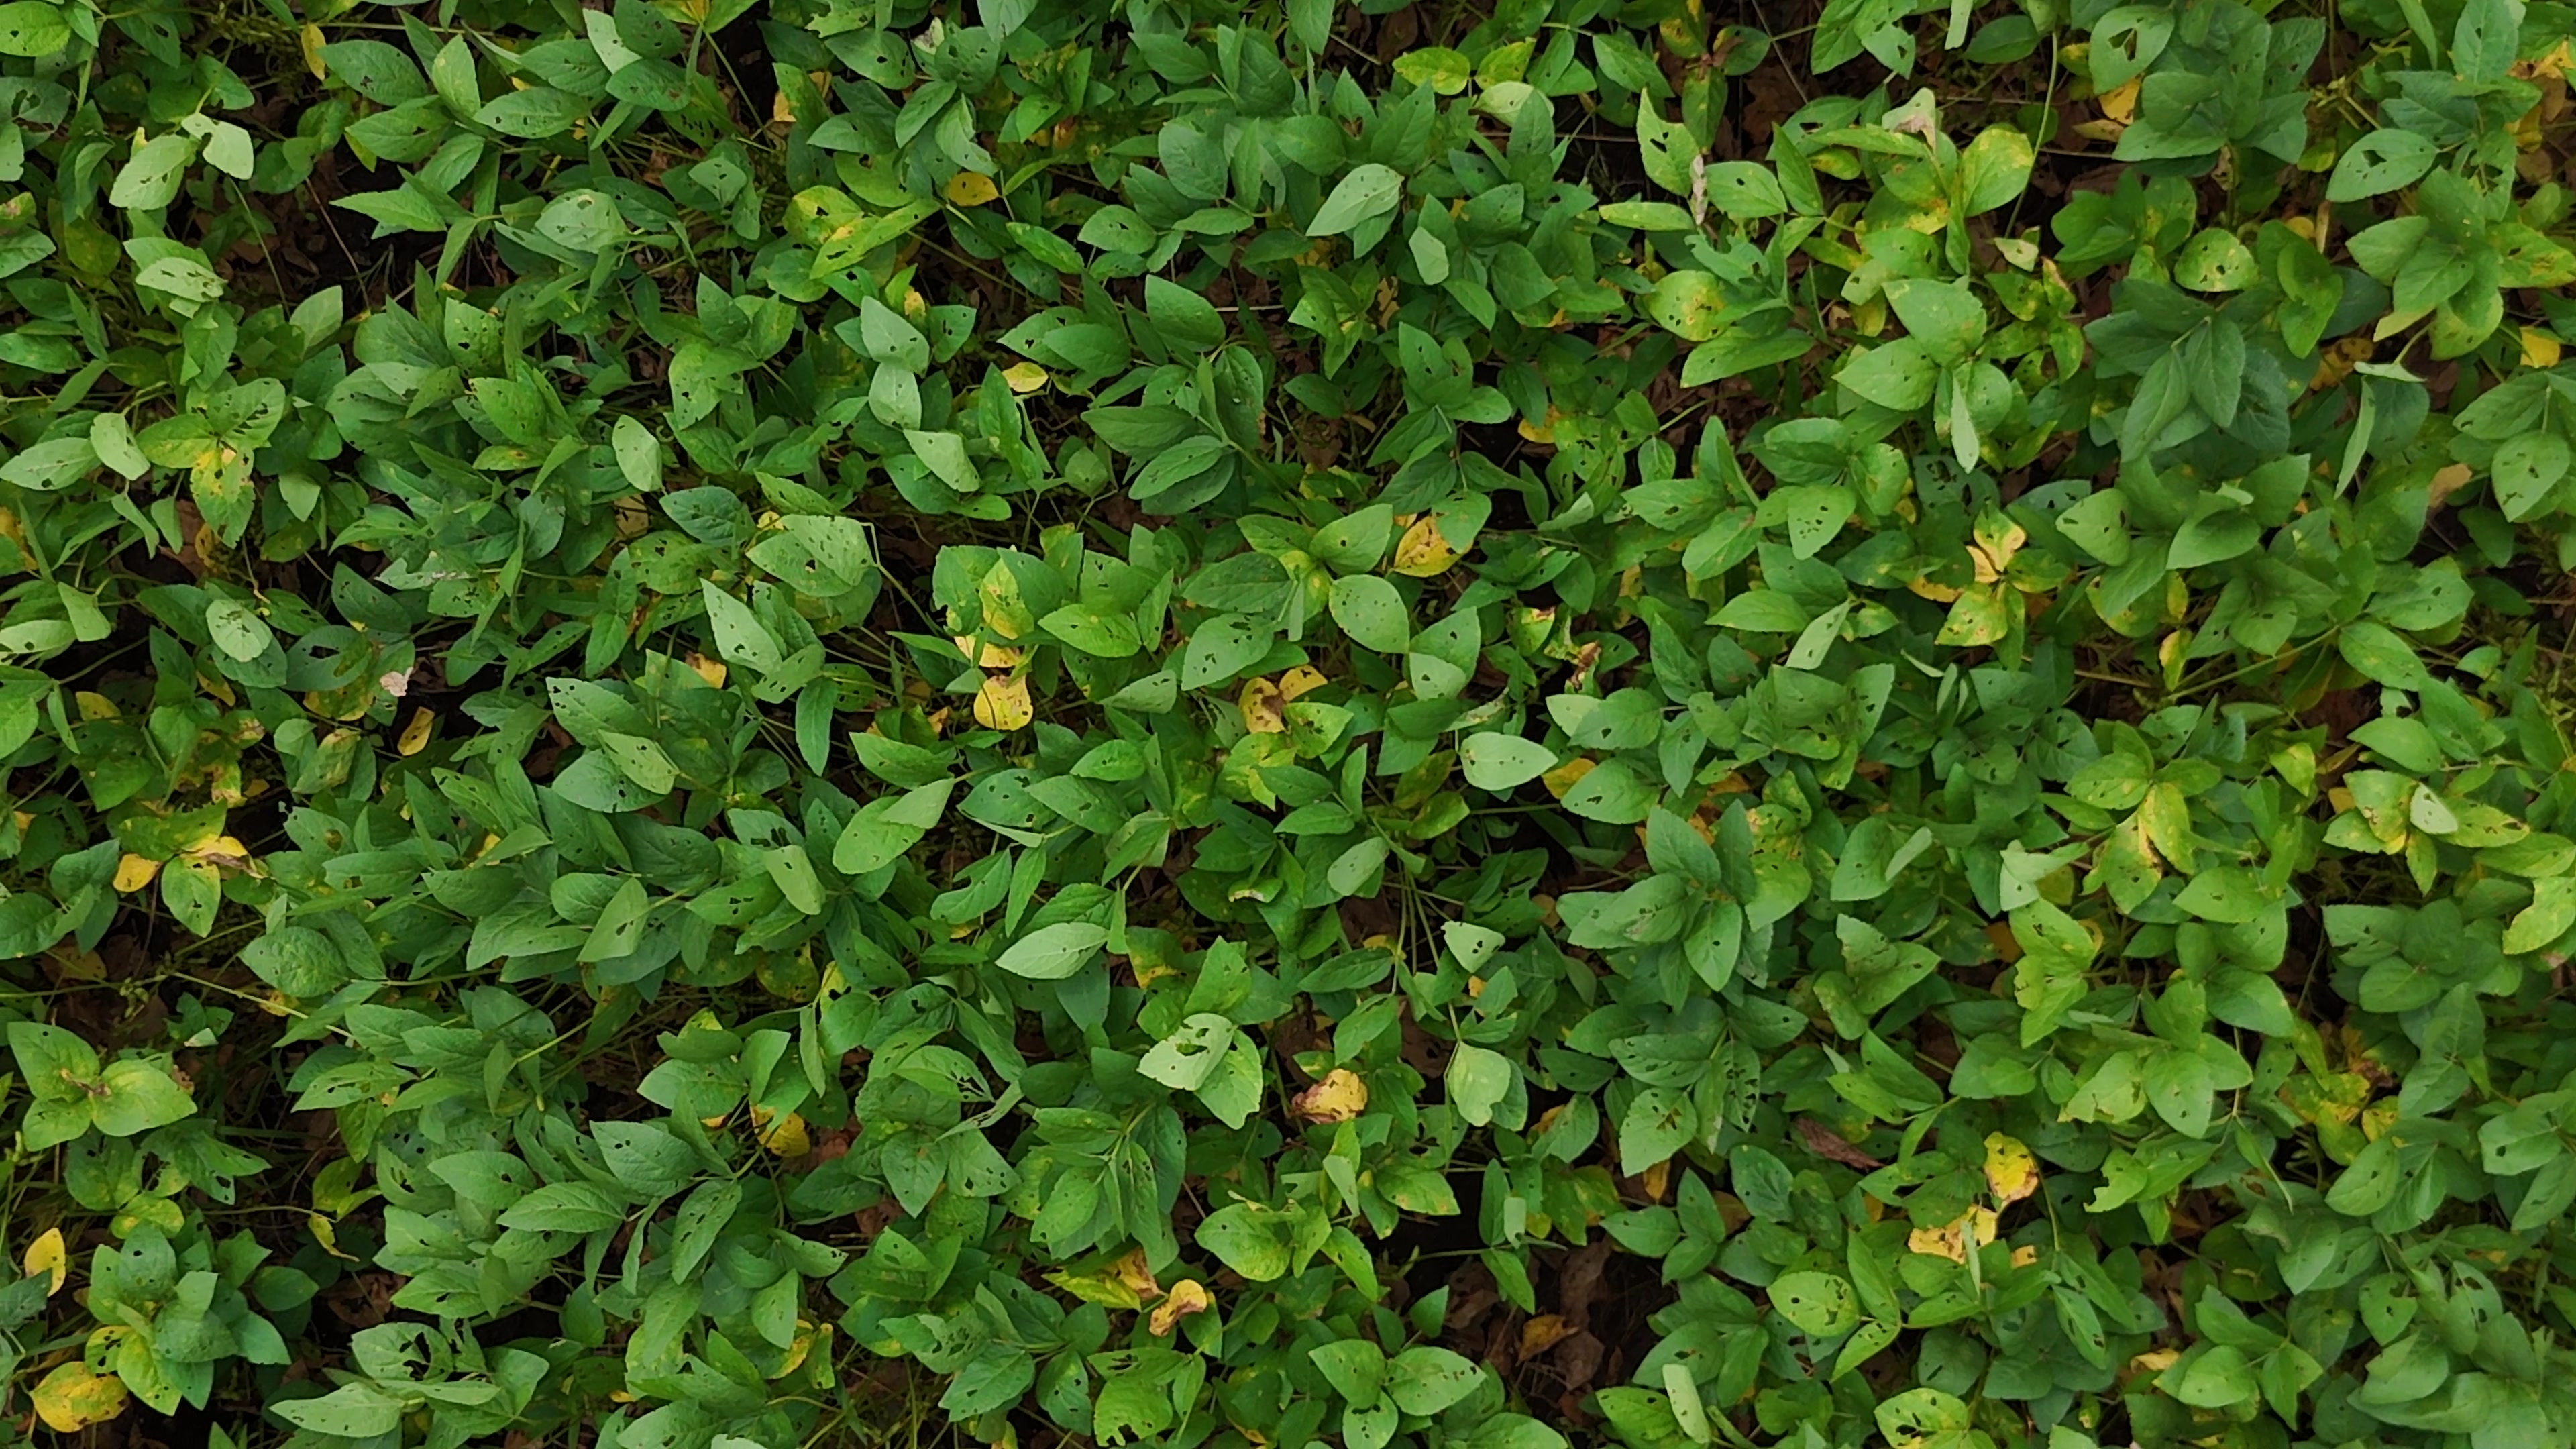
Label: Rust